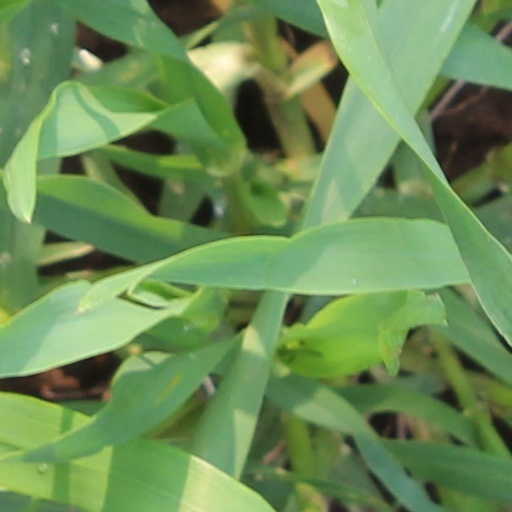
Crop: wheat